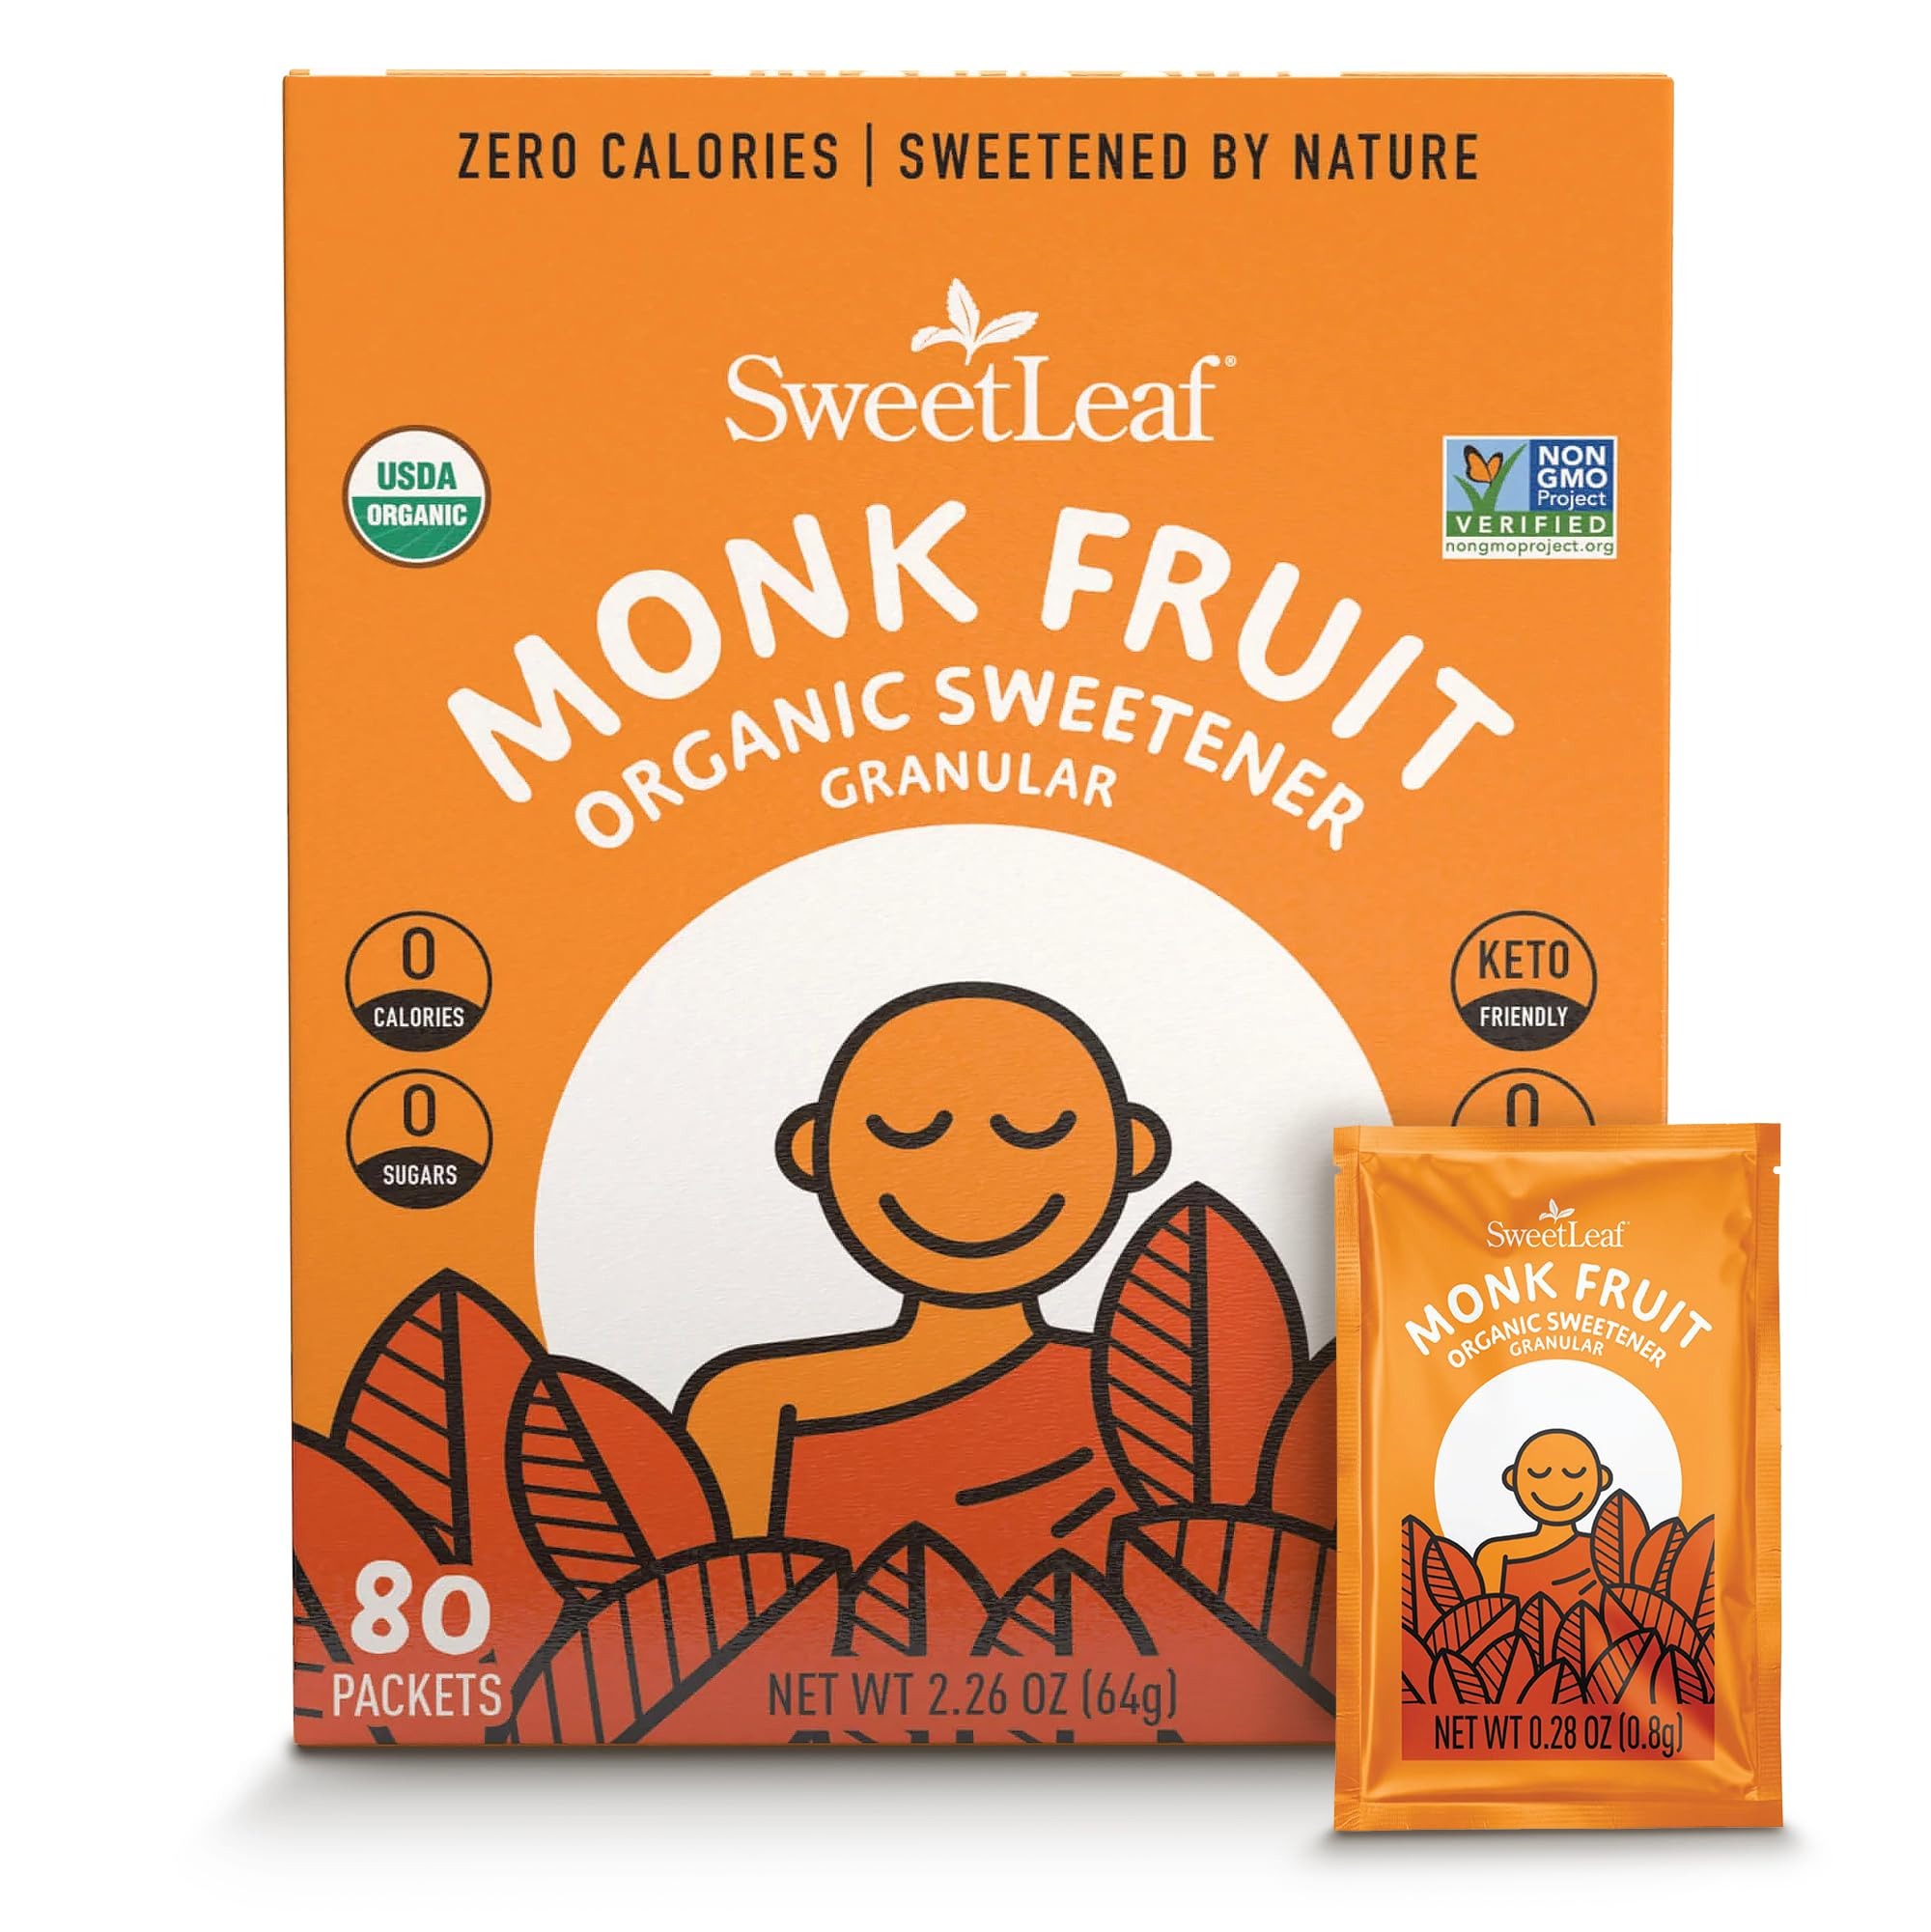
Item Name: SweetLeaf Organic Monk Fruit Sweetener, Granular, USDA Certified Organic, Zero Sugar, Zero Calories, Keto, Non-GMO, 80 Count, 2.26 Oz (Pack of 6)
Bullet Point: SweetLeaf Organic Monk Fruit Sweetener, Granular, USDA Certified Organic, Zero Sugar, Zero Calories, Keto, Non-GMO, 80 Count, 2.26 Oz (Pack of 6)
Value: 13.56
Unit: Ounce

Price: 9.39